Arjun Maini

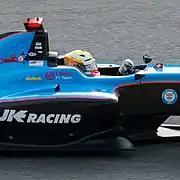
Maini at the GP3 race at the 2017 Belgian GP

At the beginning of 2015 Maini showed remarkable pace in the Toyota Racing Series in New Zealand en route to a 4th overall in the championship with two wins, five podiums and 3 poles. He also finished 4th overall in Race 2 of the Pau Grand Prix. However, a learning year in the FIA European Formula 3 series meant he could only manage 18th overall and 9th in the rookie class. Maini did manage to end the season on a high, finishing 10th at the Macau Grand Prix.